Chemiluminescence

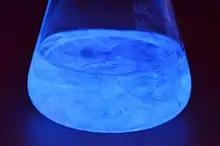
Chemiluminescence after a reaction of hydrogen peroxide and luminol

In chemical kinetics, "infrared chemiluminiscence" (IRCL) refers to the emission of infrared photons from vibrationally excited product molecules immediately after their formation. The intensities of infrared emission lines from vibrationally excited molecules are used to measure the populations of vibrational states of product molecules.